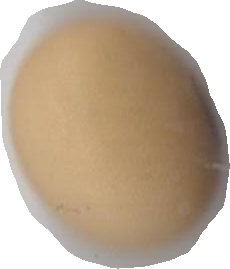
Variety: Anjasmoro